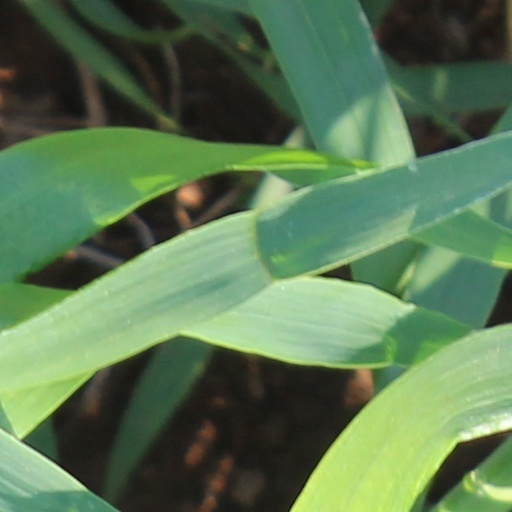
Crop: wheat